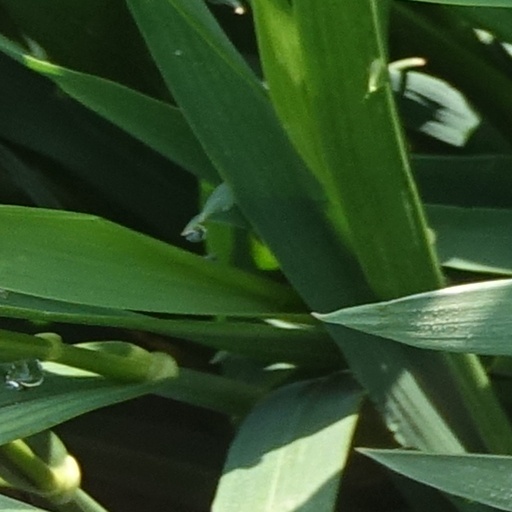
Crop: wheat